Medieval Japanese literature

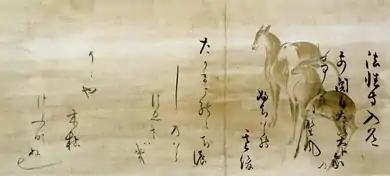
The "Shin-kokin Wakashū" poetry anthology, compiled in the early 13th century, is considered one of the pinnacles of "waka" poetry.

Japan's medieval period (the Kamakura, Nanbokuchō and Muromachi periods, and sometimes the Azuchi–Momoyama period) was a transitional period for the nation's literature. Kyoto ceased being the sole literary centre as important writers and readerships appeared throughout the country, and a wider variety of genres and literary forms developed accordingly, such as the "gunki monogatari" and "otogi-zōshi" prose narratives, and "renga" linked verse, as well as various theatrical forms such as "noh". Medieval Japanese literature can be broadly divided into two periods: the early and late , the former lasting roughly 150 years from the late 12th to the mid-14th century, and the latter until the end of the 16th century.